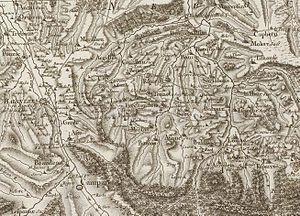
Bagnères sur la Carte de Cassini.
Bulan est une commune française située dans le département des Hautes-Pyrénées, en région Occitanie.
Mauvezin est une commune française située dans le département des Hautes-Pyrénées, en région Occitanie.
Molère est une ancienne commune française située dans le département des Hautes-Pyrénées, en région Occitanie devenue le 1ᵉʳ janvier 2017 une commune déléguée au sein de la commune nouvelle de Benqué-Molère.
Fréchendets est une commune française située dans le département des Hautes-Pyrénées, en région Occitanie.
Asque est une commune française située dans le département des Hautes-Pyrénées, en région Occitanie.
Bourg-de-Bigorre est une commune française située dans le département des Hautes-Pyrénées, en région Occitanie.
Sarlabous est une commune française située dans le département des Hautes-Pyrénées, en région Occitanie.
Arrodets est une commune française située dans le département des Hautes-Pyrénées, en région Occitanie.
Benqué-Molère est depuis le 1ᵉʳ janvier 2017, une commune nouvelle française située dans le département des Hautes-Pyrénées en région Occitanie. Elle est issue du regroupement des anciennes communes de Benqué et Molère.
Esconnets est une commune française située dans le département des Hautes-Pyrénées, en région Occitanie.
Bettes est une commune française située dans le département des Hautes-Pyrénées, en région Occitanie.
Benqué est une ancienne commune française située dans le département des Hautes-Pyrénées, en région Occitanie, devenue le 1ᵉʳ janvier 2017 une commune déléguée au sein de la commune nouvelle de Benqué-Molère.
Marsas est une commune française située dans le département des Hautes-Pyrénées, en région Occitanie.
Laborde est une commune française située dans le département des Hautes-Pyrénées, en région Occitanie.
Escots est une commune française située dans le département des Hautes-Pyrénées, en région Occitanie.
Espèche est une commune française située dans le département des Hautes-Pyrénées, en région Occitanie.
Banios est une commune française située dans le département des Hautes-Pyrénées, en région Occitanie.
Tilhouse est une commune française située dans le département des Hautes-Pyrénées, en région Occitanie.
Lomné est une commune française située dans le département des Hautes-Pyrénées, en région Occitanie.
Espieilh est une commune française située dans le département des Hautes-Pyrénées, en région Occitanie.
Bonnemazon est une commune française située dans le département des Hautes-Pyrénées, en région Occitanie.
Lies est une commune française située dans le département des Hautes-Pyrénées, en région Occitanie.
Batsère est une commune française située dans le département des Hautes-Pyrénées, en région Occitanie.